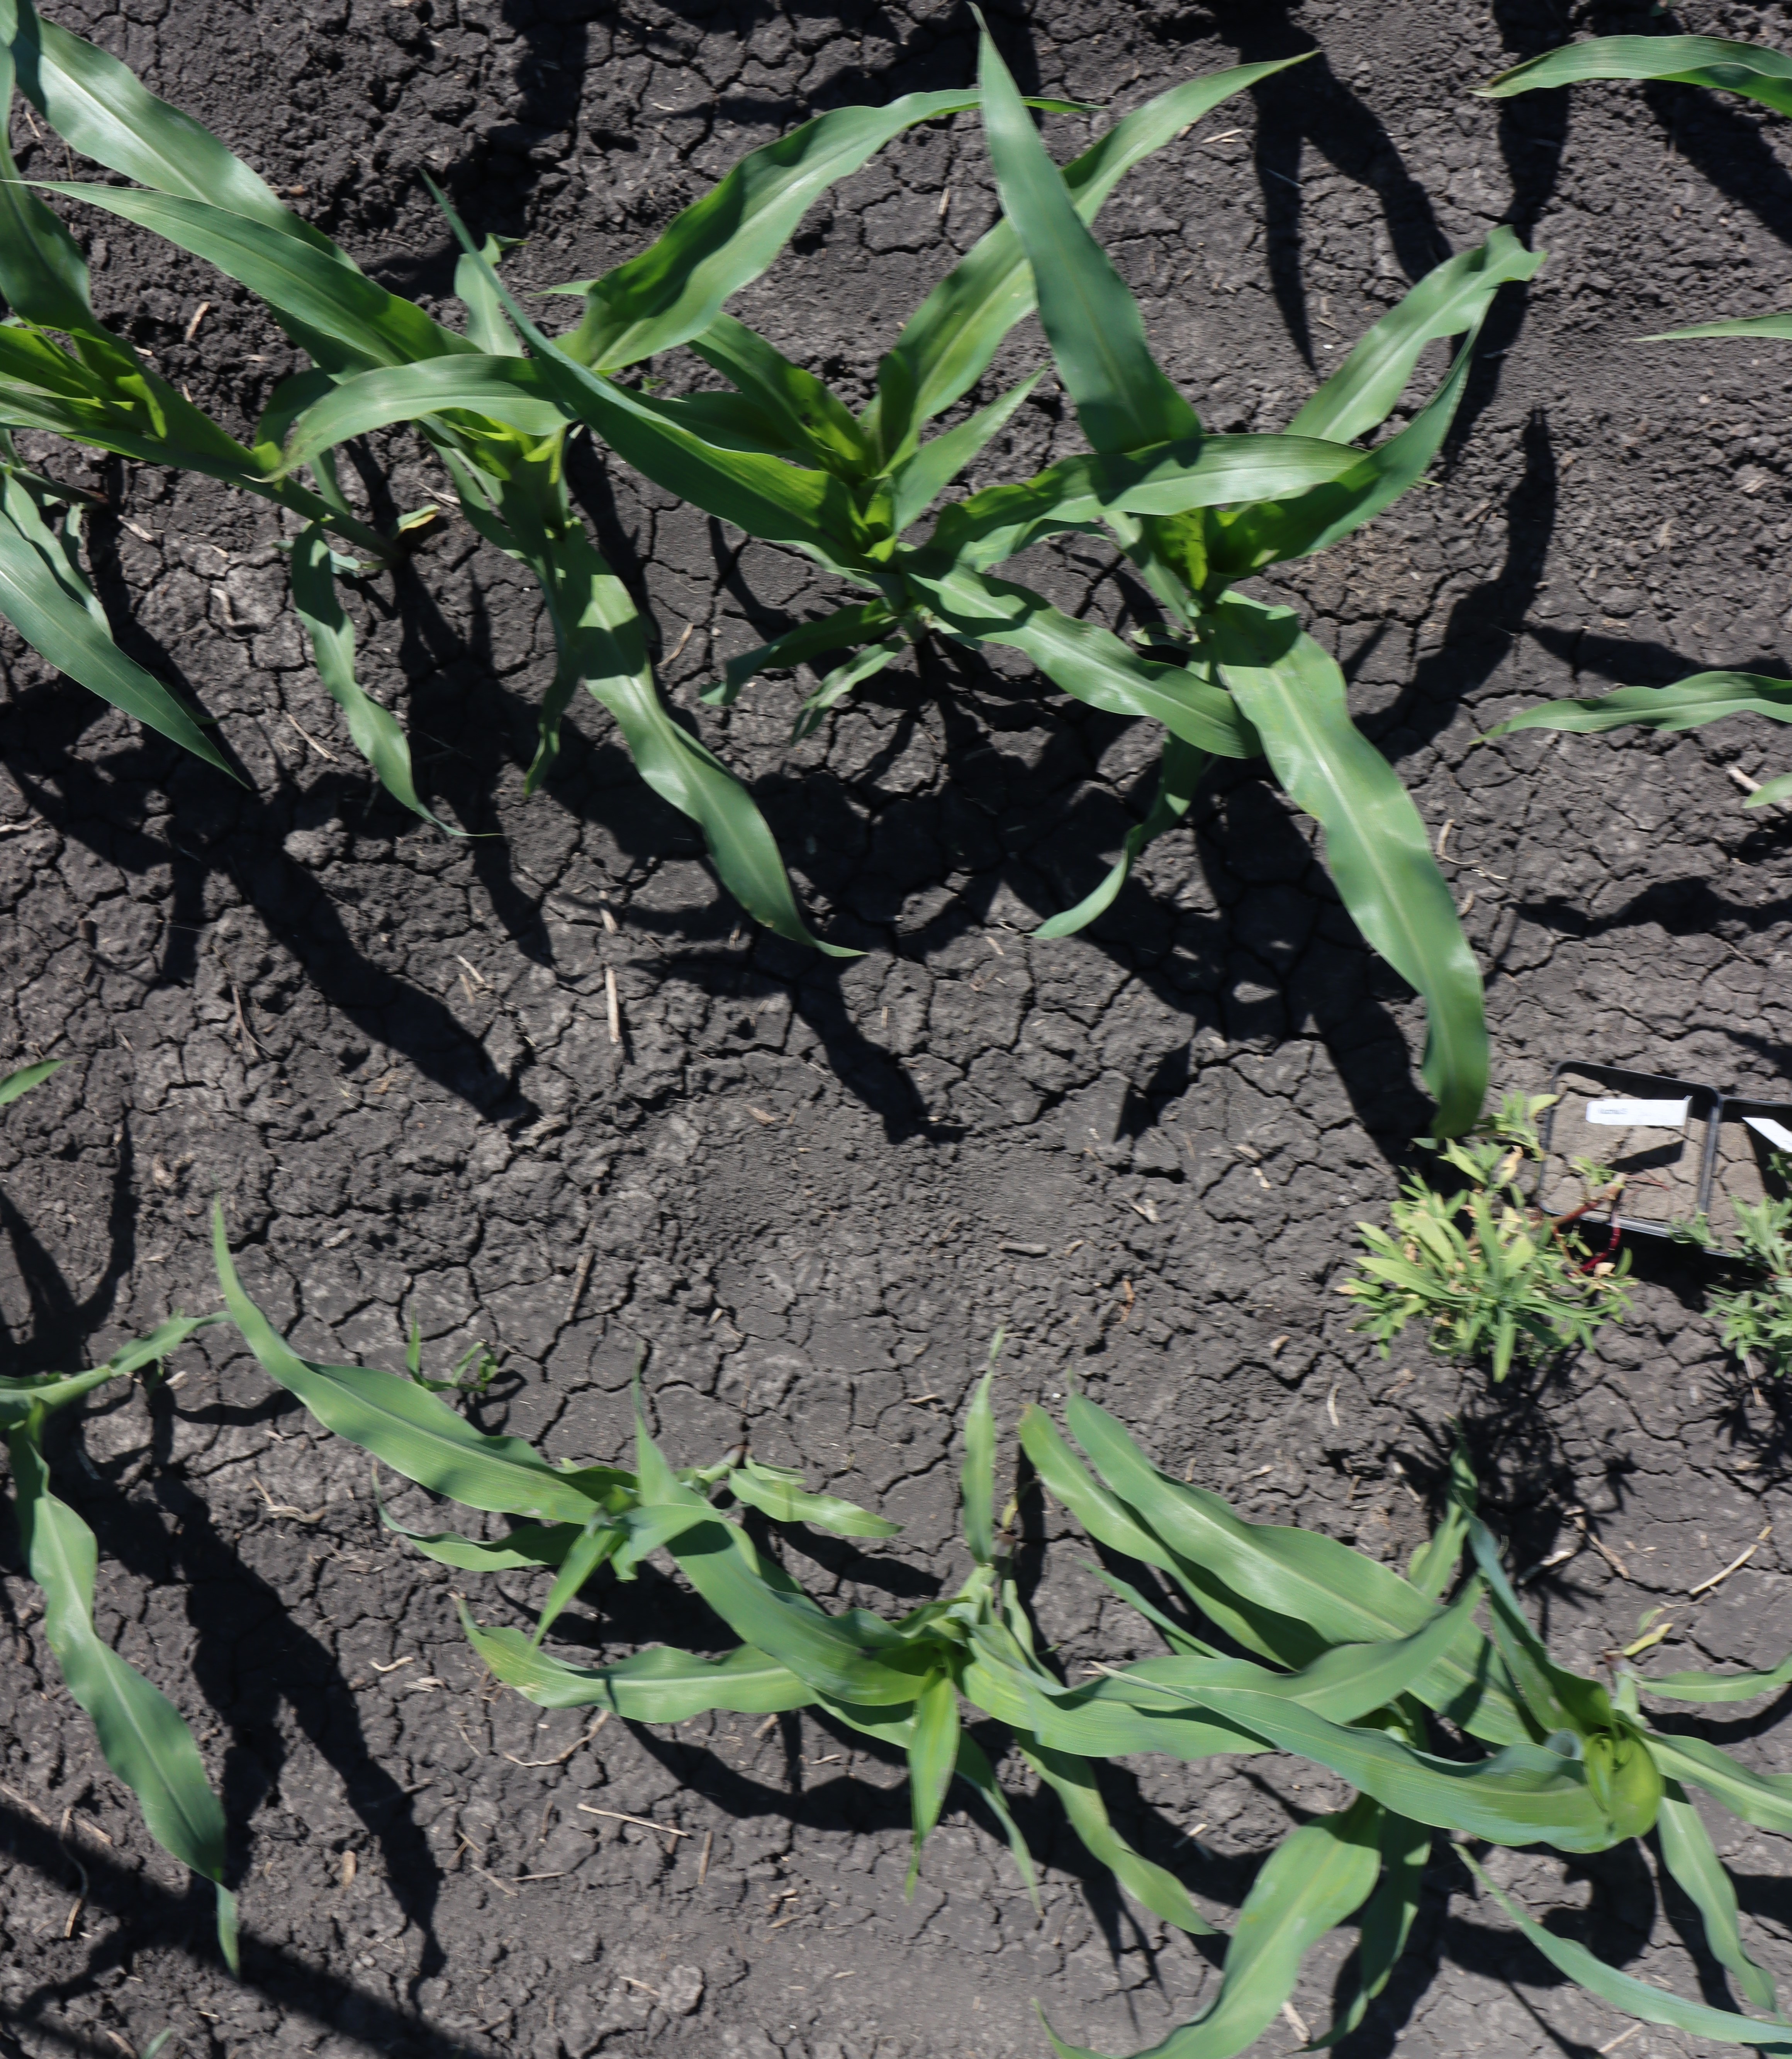
Crop: Corn
Objects: Redroot Pigweed, Corn, Corn, Corn, Corn, Corn, Corn, Corn, Corn